Jodi Emerson

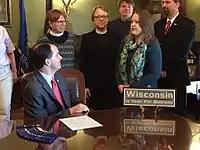

Emerson was a legal assistant in a law office and worked as the Director of Public Policy and Community Relations for Fierce Freedom, a nonprofit advocacy organization that worked to address human trafficking. Emerson has been an anti-trafficking advocate and author of a number of successful bipartisan pieces of legislation, including Senate Bill 344, Senate Bill 396, Senate Bill 618, Assembly Bill 16, Assembly Bill 186, Assembly Bill 435, and Act 367.